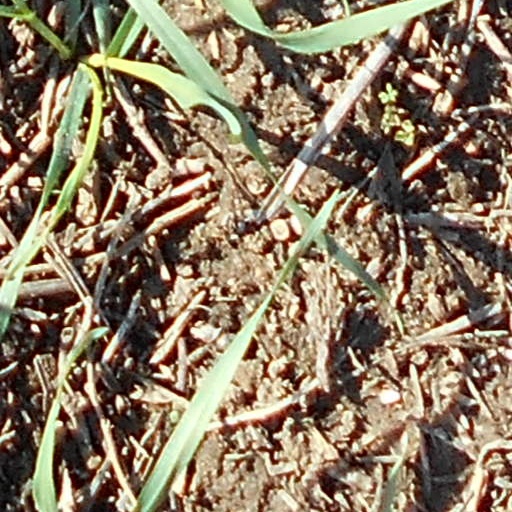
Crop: wheat